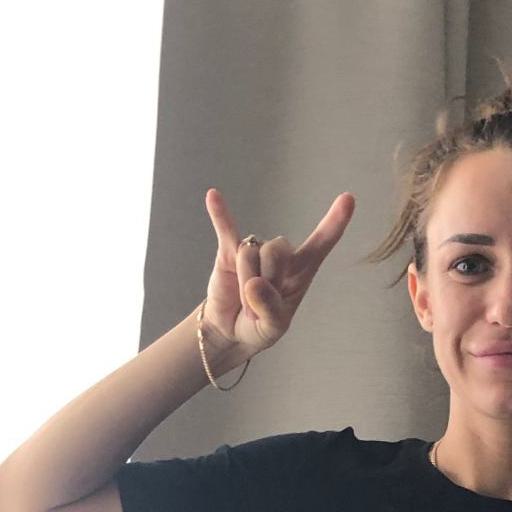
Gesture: rock